Peter Fisher (photojournalist)

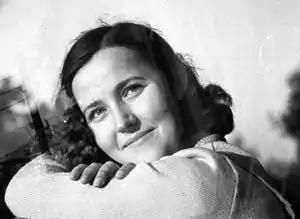
Peter Fisher's first wife, actress Flóra Kádár

He was "born in Budapest into a traditional, rather than observant, Jewish family."